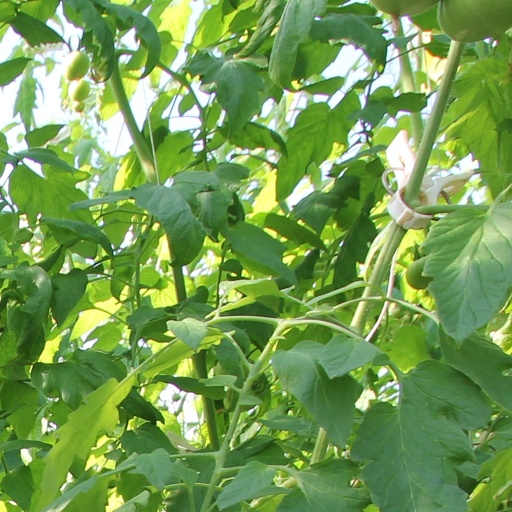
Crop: tomato